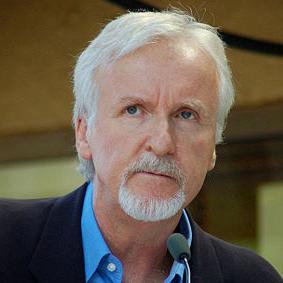
Age: 57